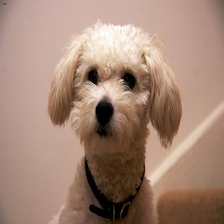
Species: dog
Breed: havanese